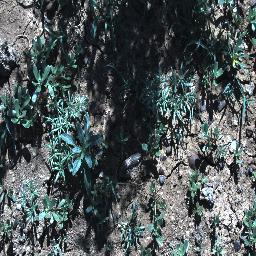
Label: negative